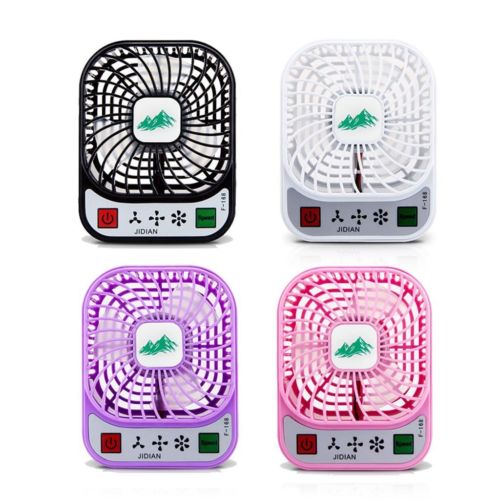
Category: fan